Morva Croxson

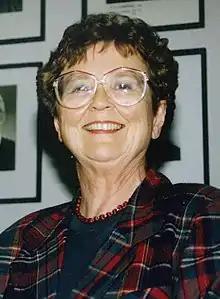
Croxson in 1997

Morva Olwyn Croxson (née Jones; born 1934) is a New Zealand music therapist. She was the first woman to serve as chancellor of Massey University.